Mammal

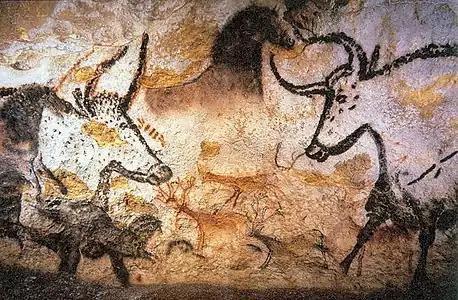
Upper Paleolithic cave painting of a variety of large mammals, Lascaux, years old

Many mammals communicate by vocalising. Vocal communication serves many purposes, including in mating rituals, as warning calls, to indicate food sources, and for social purposes. Males often call during mating rituals to ward off other males and to attract females, as in the roaring of lions and red deer. The songs of the humpback whale may be signals to females; they have different dialects in different regions of the ocean. Social vocalisations include the territorial calls of gibbons, and the use of frequency in greater spear-nosed bats to distinguish between groups. The vervet monkey gives a distinct alarm call for each of at least four different predators, and the reactions of other monkeys vary according to the call. For example, if an alarm call signals a python, the monkeys climb into the trees, whereas the eagle alarm causes monkeys to seek a hiding place on the ground. Prairie dogs similarly have complex calls that signal the type, size, and speed of an approaching predator. Elephants communicate socially with a variety of sounds including snorting, screaming, trumpeting, roaring and rumbling. Some of the rumbling calls are infrasonic, below the hearing range of humans, and can be heard by other elephants up to away at still times near sunrise and sunset.